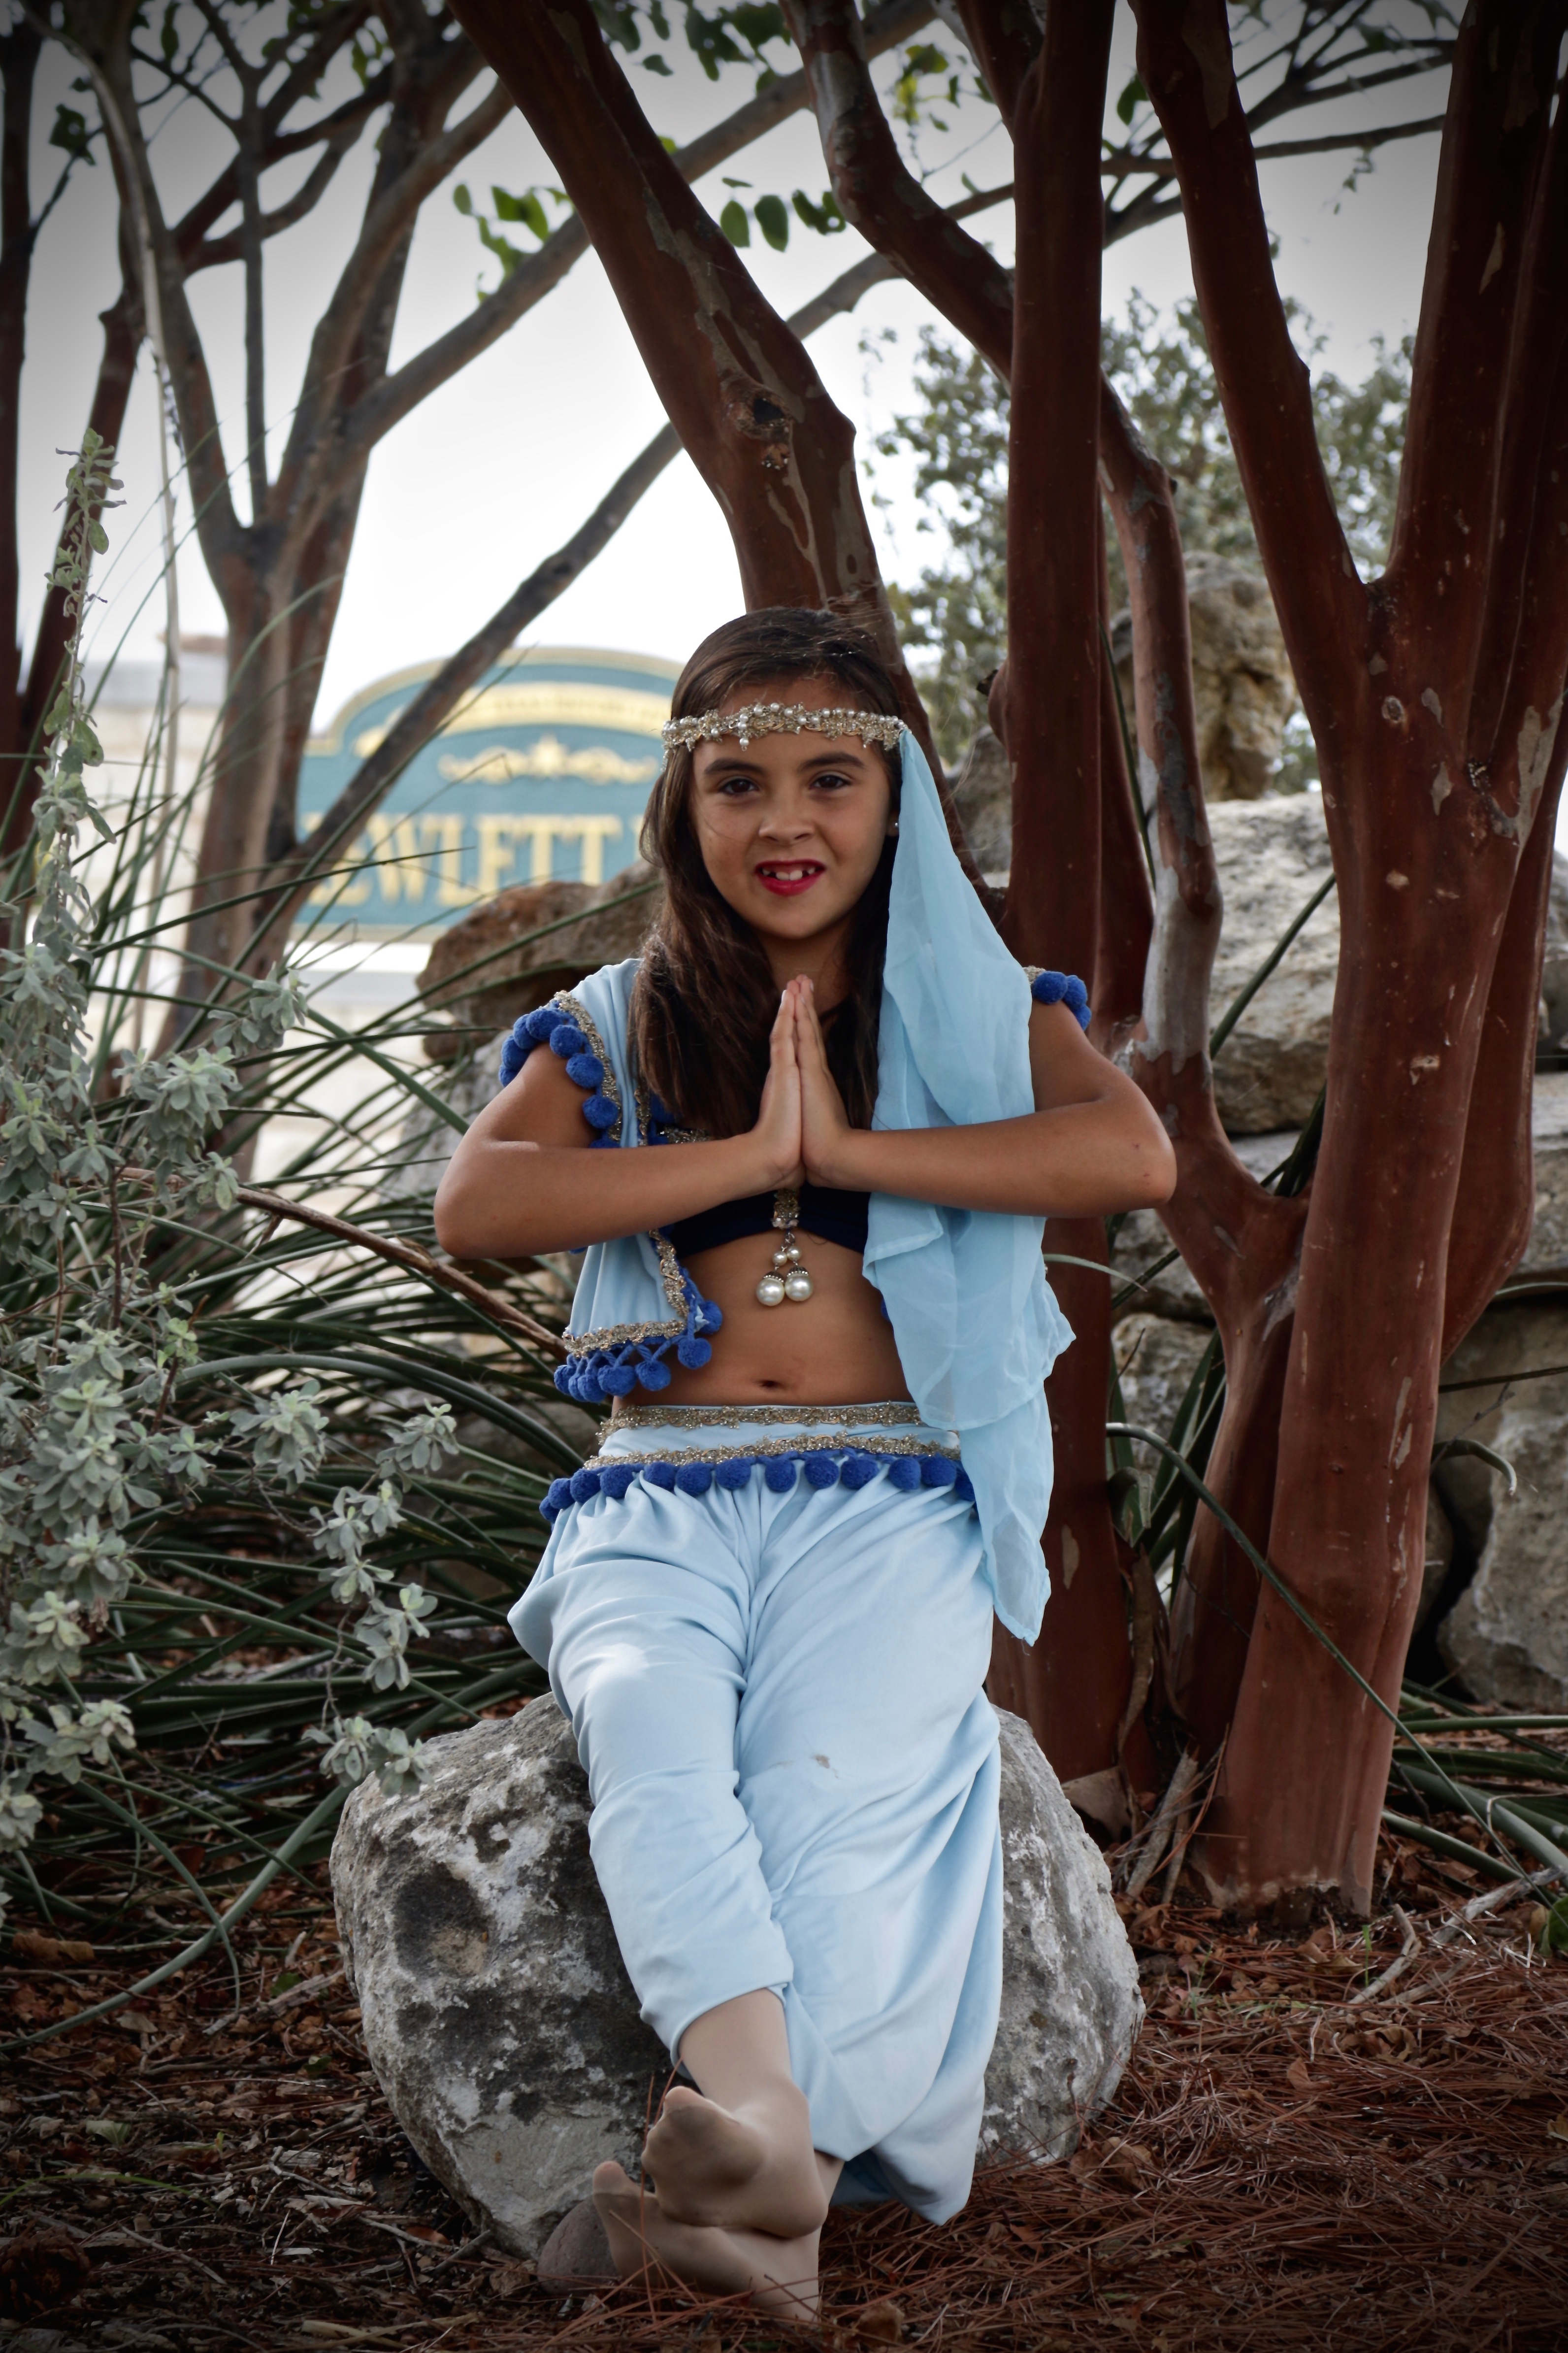
tree, forest, person, people, girl, vacation, model, spring, child, fashion, lady, season, photograph, beauty, image, photo shoot